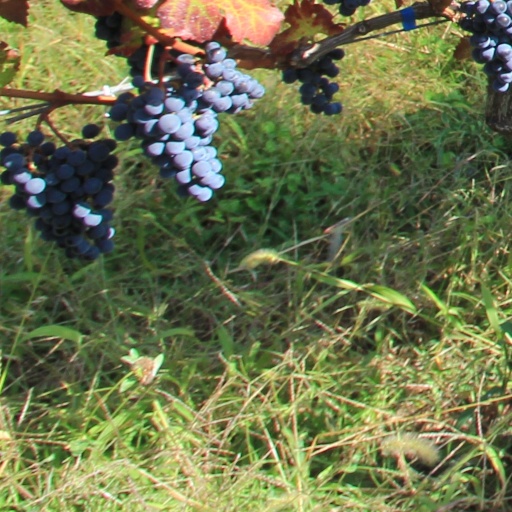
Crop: grape